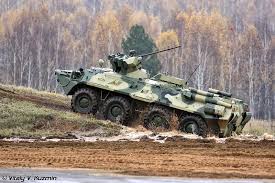
Label: BTR-80